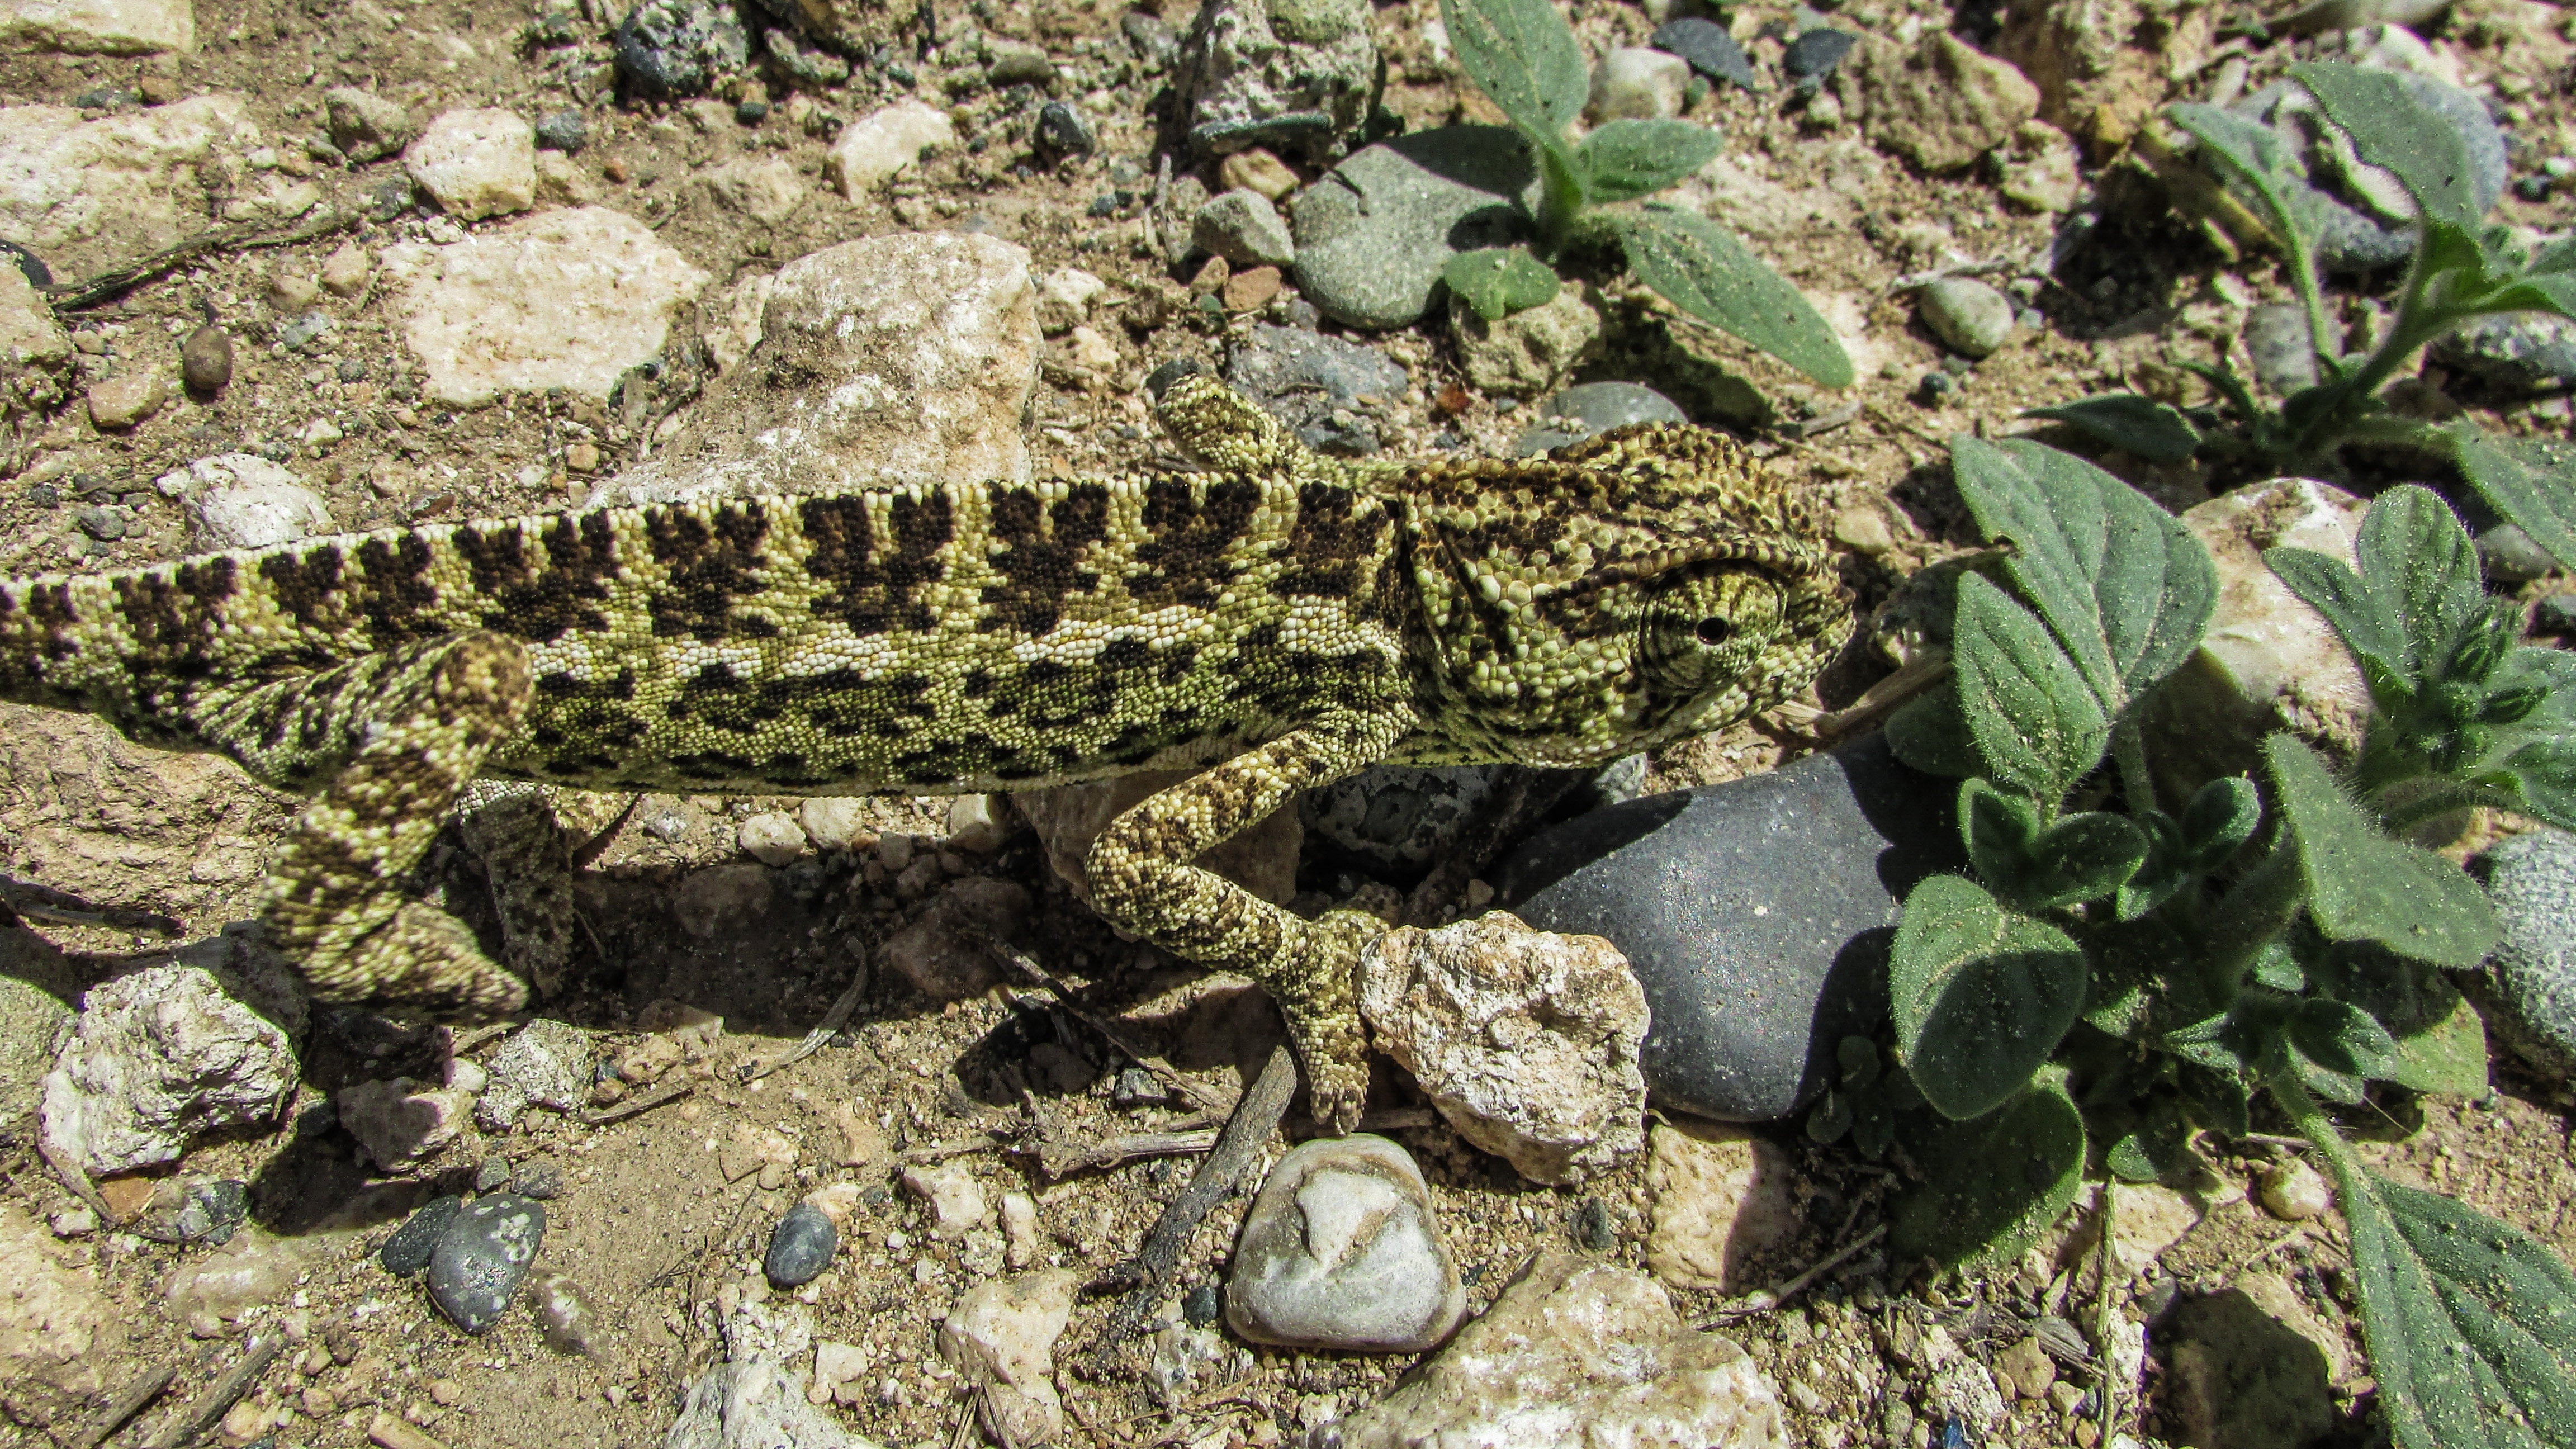
animal, wildlife, green, reptile, iguana, fauna, lizard, chameleon, vertebrate, cyprus, lacerta, scaled reptile, lacertidae